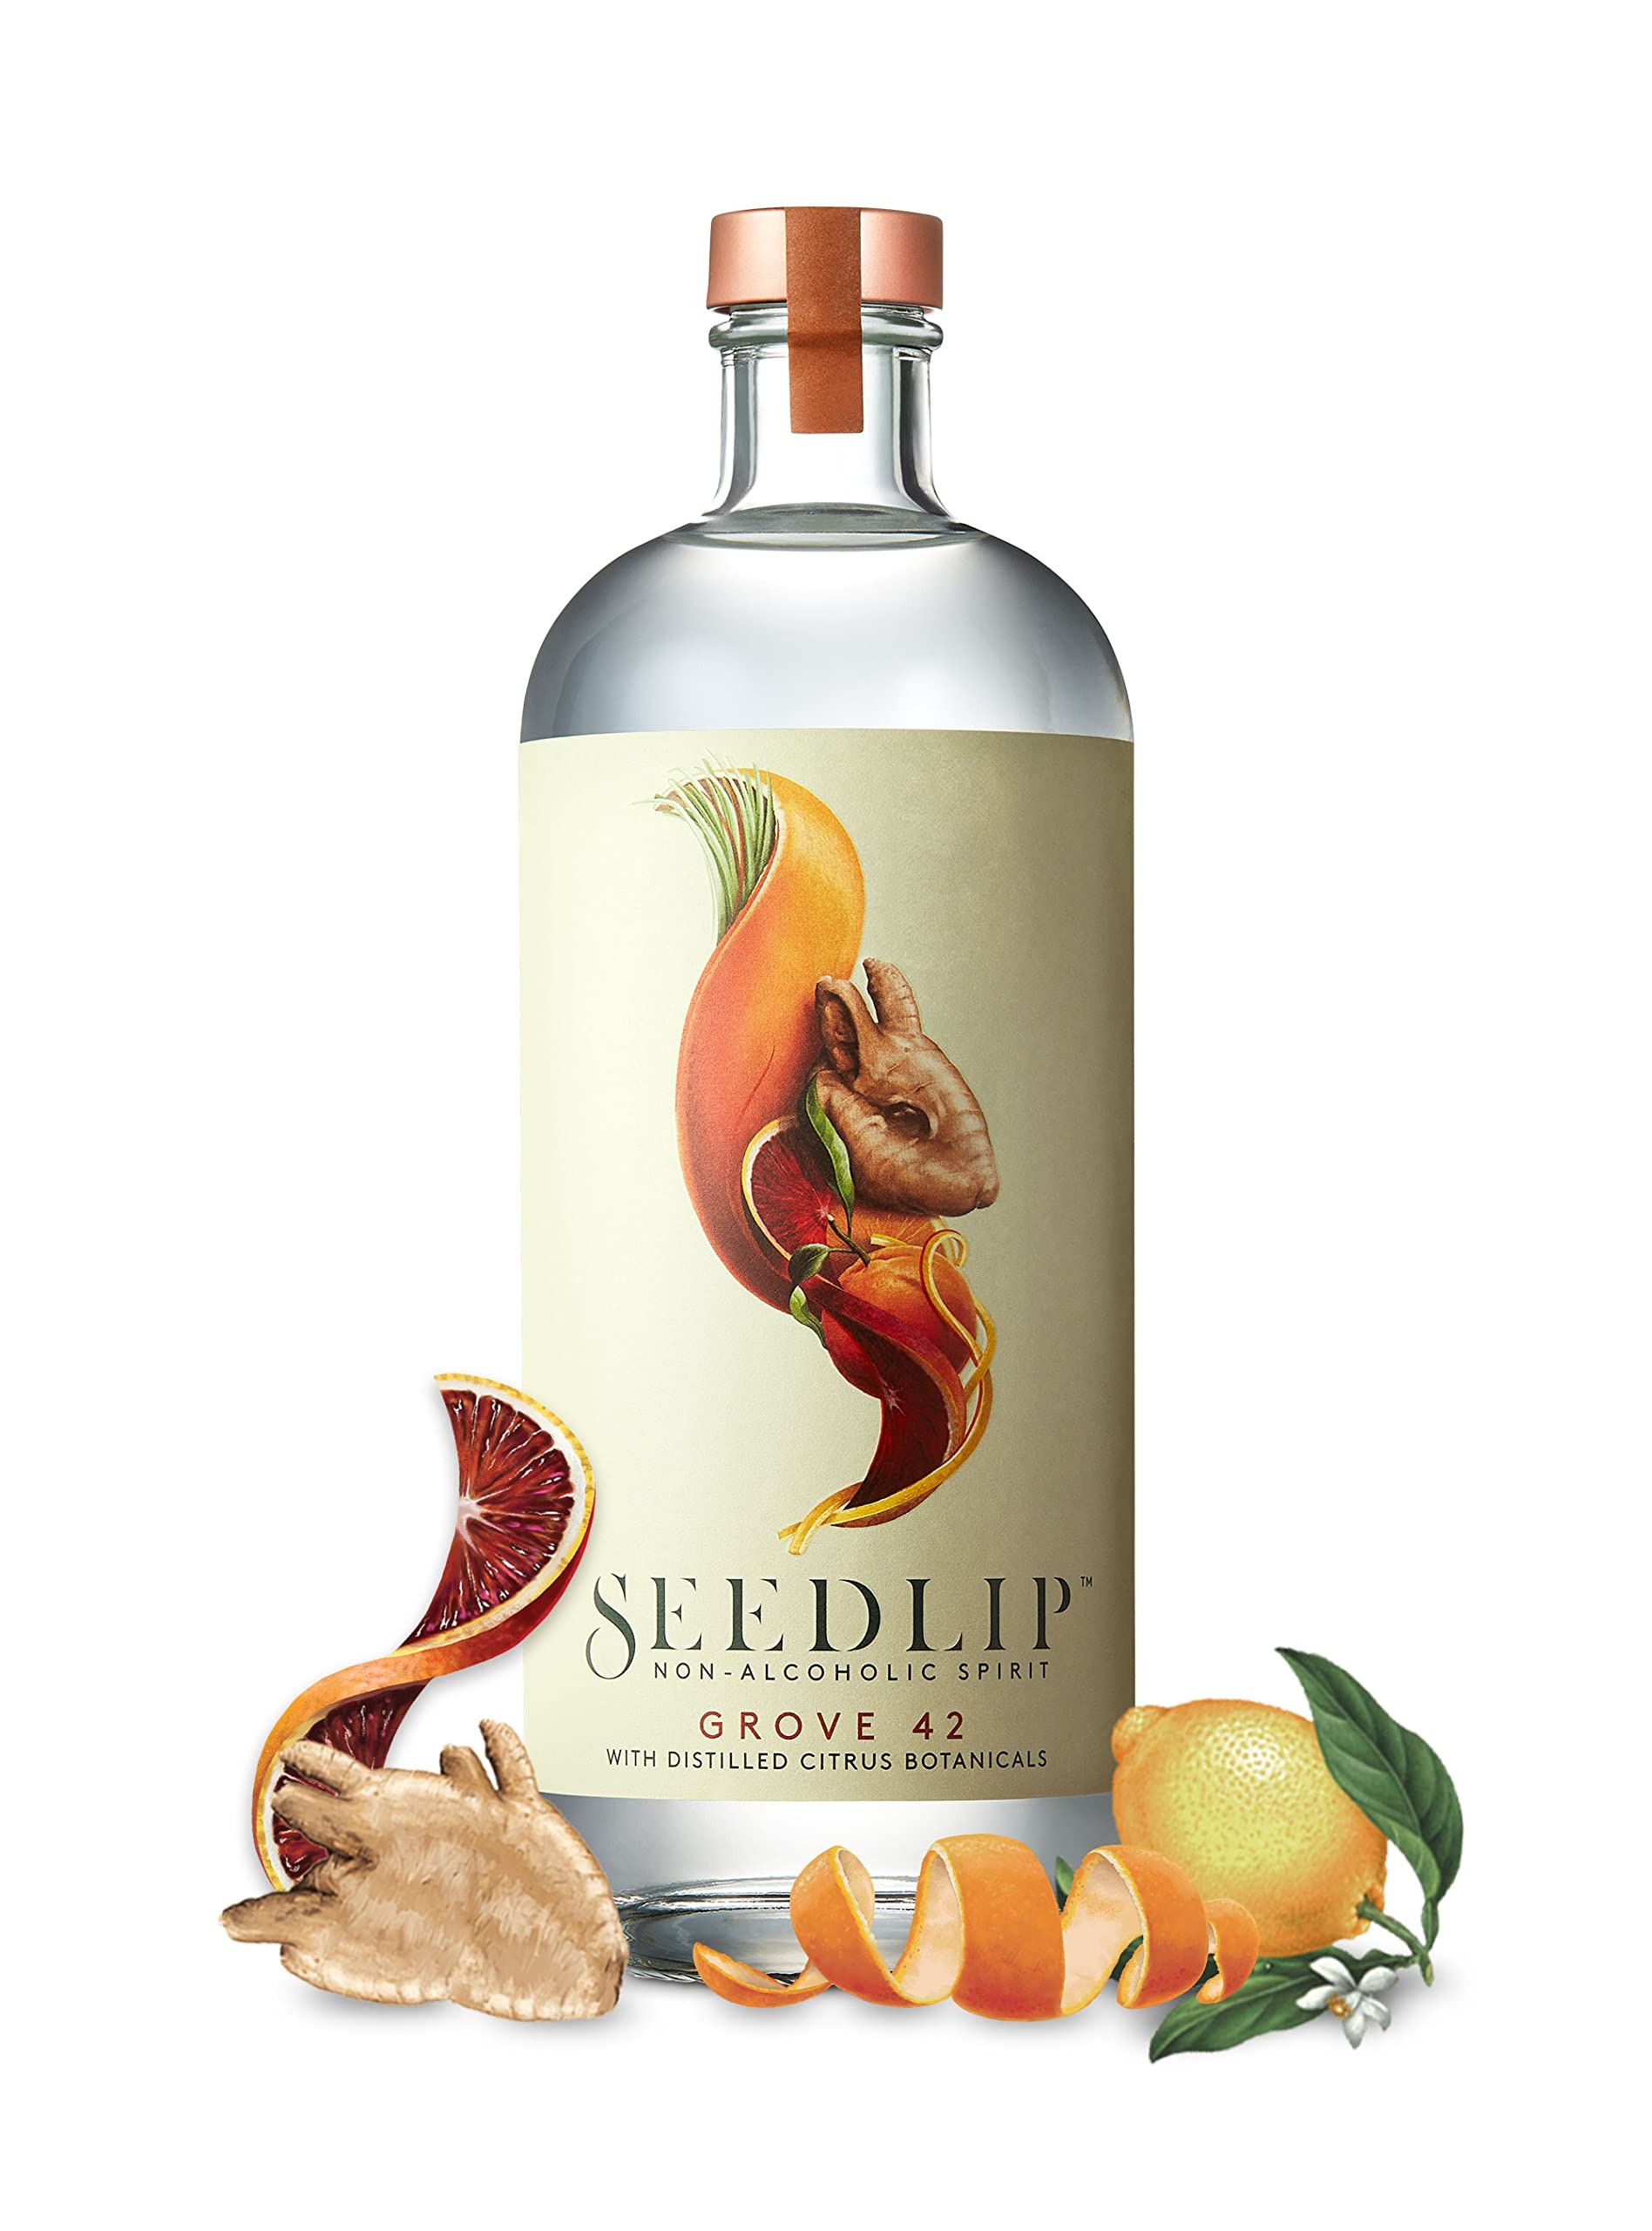
Item Name: Seedlip Grove 42 - Non-alcoholic Spirit | Calorie Free, Sugar Free | Spirits Alternative | Alcohol Free Cocktails | 23.7fl oz (700ml)
Bullet Point 1: DEBUTED IN 2015 IN THE UNITED KINGDOM, SEEDLIP IS THE ORIGINAL PREMIUM NON-ALCOHOLIC SPIRIT: Seedlip has created Non alcoholic Spirits with incredible and distinct flavors. If you're moderating or looking for a sophisticated alternative to alcohol -- to enjoy yourself or serve to guests -- Seedlip is for you.
Bullet Point 2: SERVE OVER ICE WITH A PREMIUM MIXER: Pour 2oz of Seedlip over ice with your favorite Premium Mixer & garnish with style. For Seedlip Grove 42, our mixer of choice is citrus seltzer or tonic water.
Bullet Point 3: TASTING NOTES: Seedlip Grove 42 uses six natural botanicals to create its Citrus flavor. Blending Blood Orange, Bitter Orange & Orange peel, balanced by zesty Ginger root, Lemongrass & Lemon peel, & a cool prickle from Japanese Sansho Peppercorn.
Bullet Point 4: ALL THE FLAVOR, NONE OF THE ALCOHOL: Distilled from natural ingredients, Seedlip Grove 42 is not a gin, vodka, rum, whisky, or tequila alternative. It is a Non-alcoholic spirit with incredible versatility - use Grove 42 to create Seedlip's take on Margaritas, Cosmopolitans or something as simple as a Spritz.
Bullet Point 5: ZERO CALORIES - Seedlip has No calories, No Sugar and is allergy friendly.
Bullet Point 6: PERFECT FOR GIFTING: Seedlip brings sophistication and experience to the moments that matter. It is the perfect gift for new parents, birthdays, anniversaries or weddings. Seedlip is the ideal gift for all moments of celebration.
Value: 23.7
Unit: Fl Oz

Price: 28.04